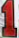
Number: 1